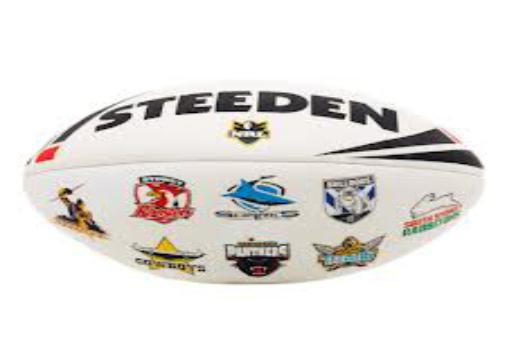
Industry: Sports